Jacob Brumfield

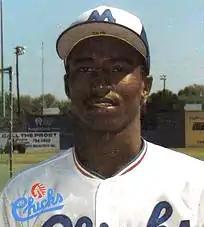
Brumfield in 1988

Jacob Donnell Brumfield (born May 27, 1965) is an American former professional baseball outfielder who played in Major League Baseball for the Cincinnati Reds, Pittsburgh Pirates, Toronto Blue Jays, and Los Angeles Dodgers from 1992 to 1999. He is best known for being involved in a collision with fellow Pirates outfielder Dave Clark during the 1995 season.